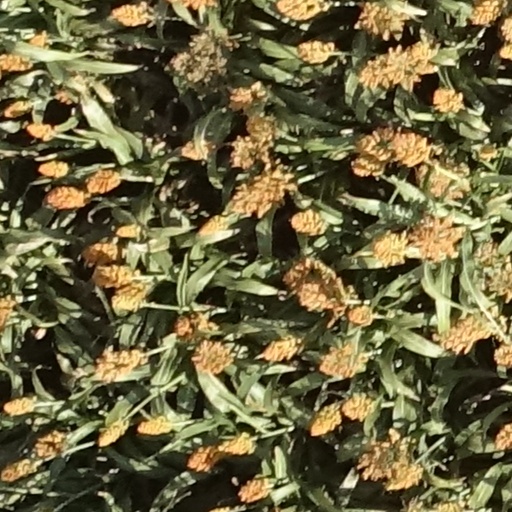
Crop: sorghum